Mike Brodeur

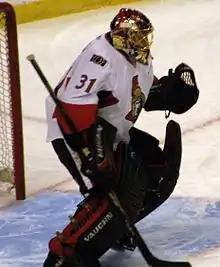
Brodeur with the Ottawa Senators in 2009

Mike Brodeur (born March 30, 1983) is a Canadian former professional ice hockey goaltender. He was selected by the Chicago Blackhawks in the 2003 NHL Entry Draft and played in the National Hockey League (NHL) with the Ottawa Senators.